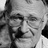
Emotion: neutral